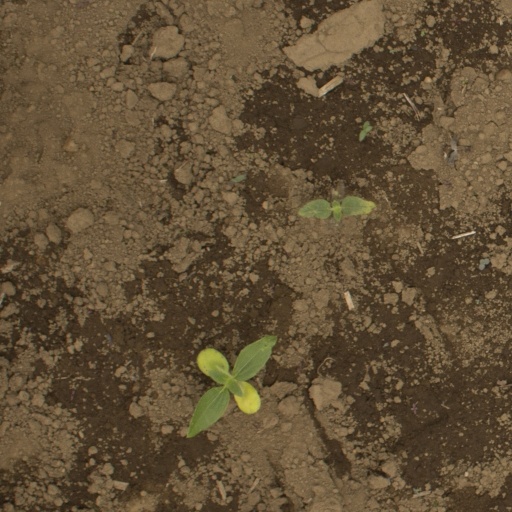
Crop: Jerusalem artichoke